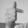
ASL letter: T